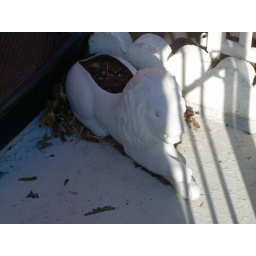
the most punk rock lion in DC